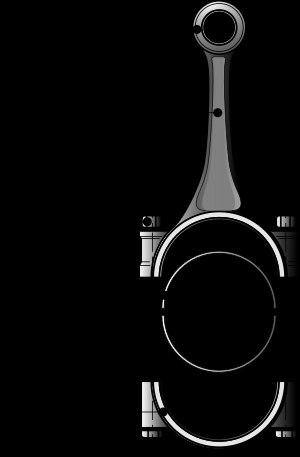
En mécanique, une bielle est une pièce dotée de deux articulations, une à chaque extrémité, dans le but de transmettre une force, un mouvement ou une position. L'articulation à chaque extrémité de la bielle peut être un pivot ou une rotule.